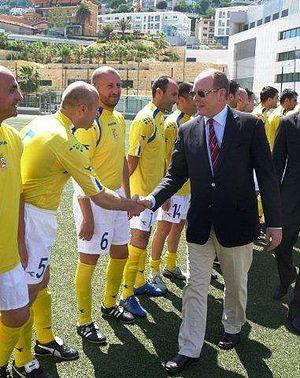
L'équipe de Monaco de football est une sélection des meilleurs joueurs monégasques sous l'égide de la Monaco Football Association. L'équipe de Monaco de football n'est ni membre de la FIFA, ni de l'UEFA, elle ne peut donc pas participer à la coupe du monde ni au championnat d'Europe.